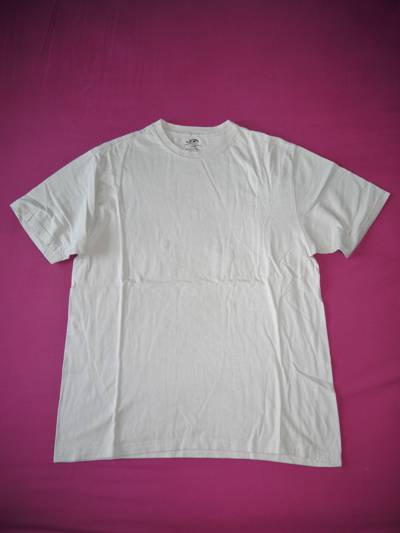
Waste category: clothes